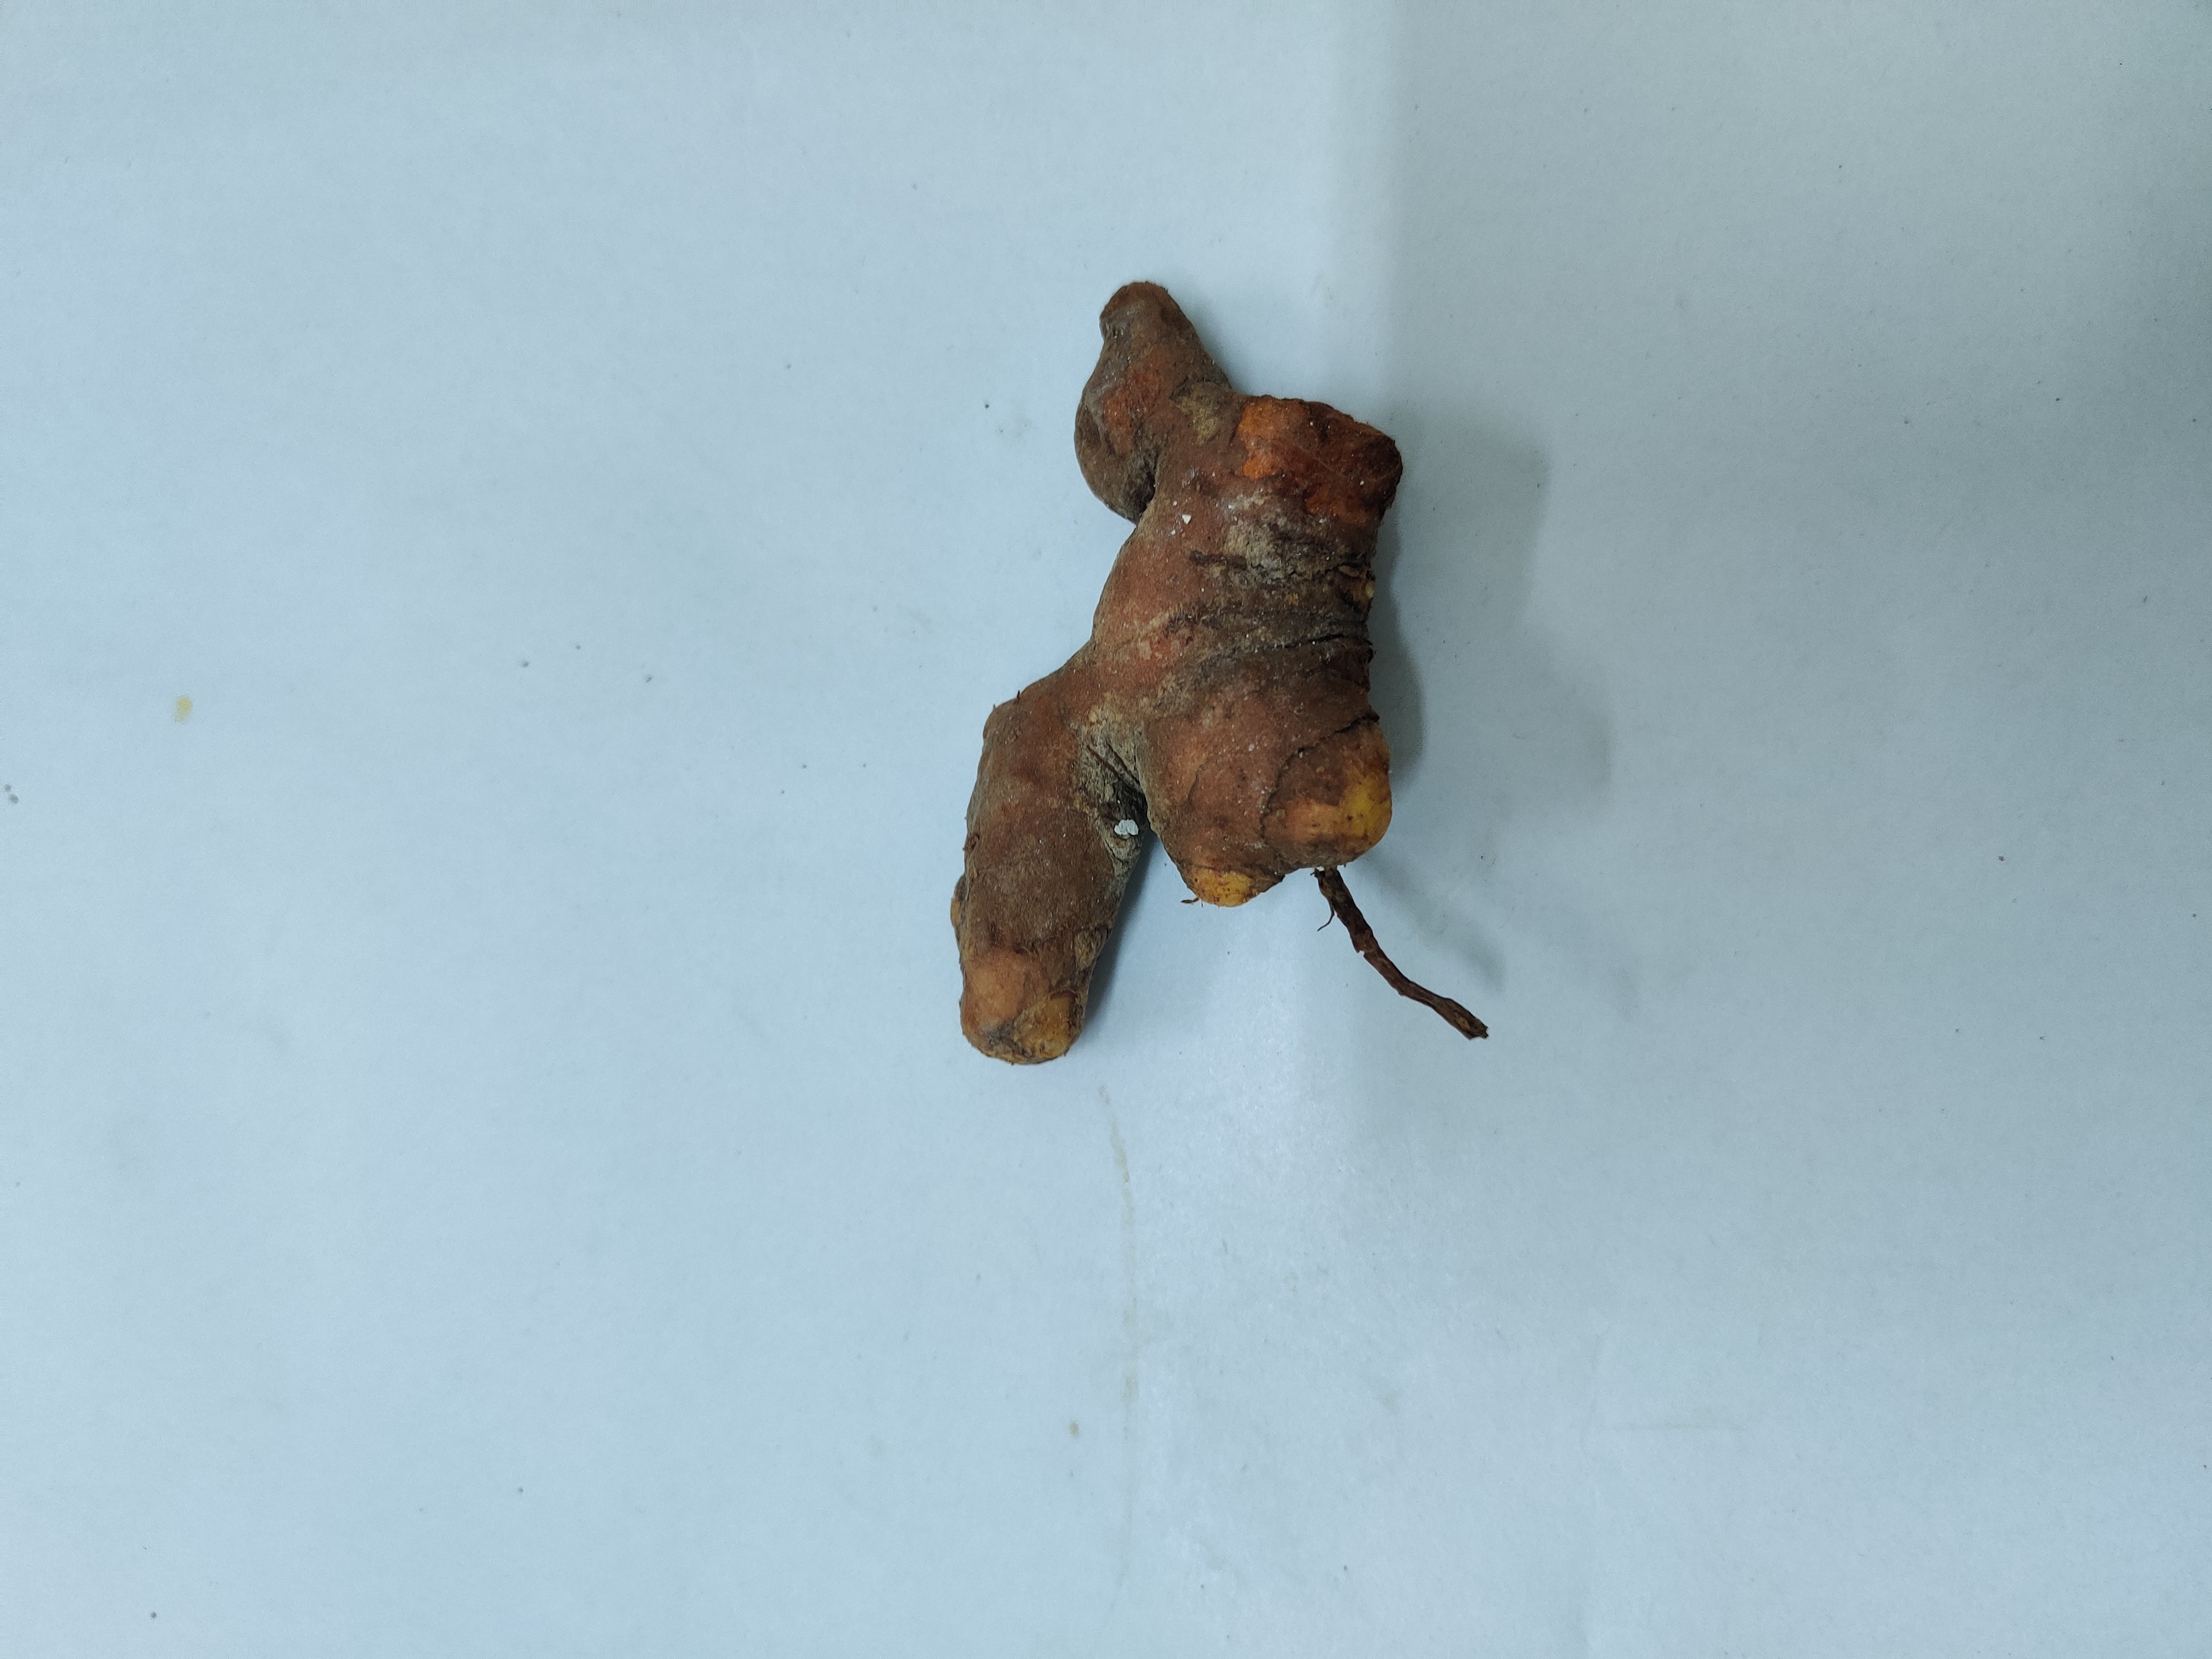
Crop: Turmeric
Condition: Damaged